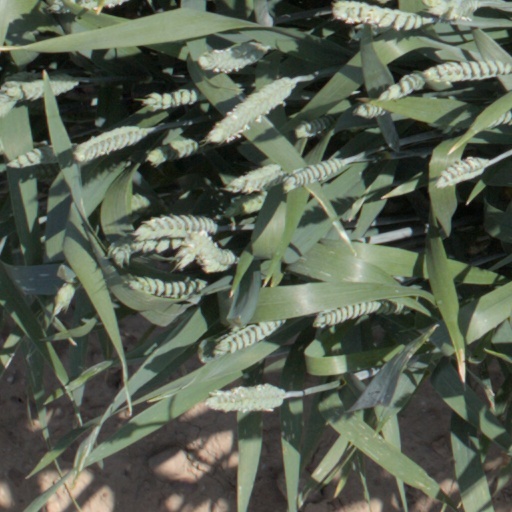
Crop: wheat